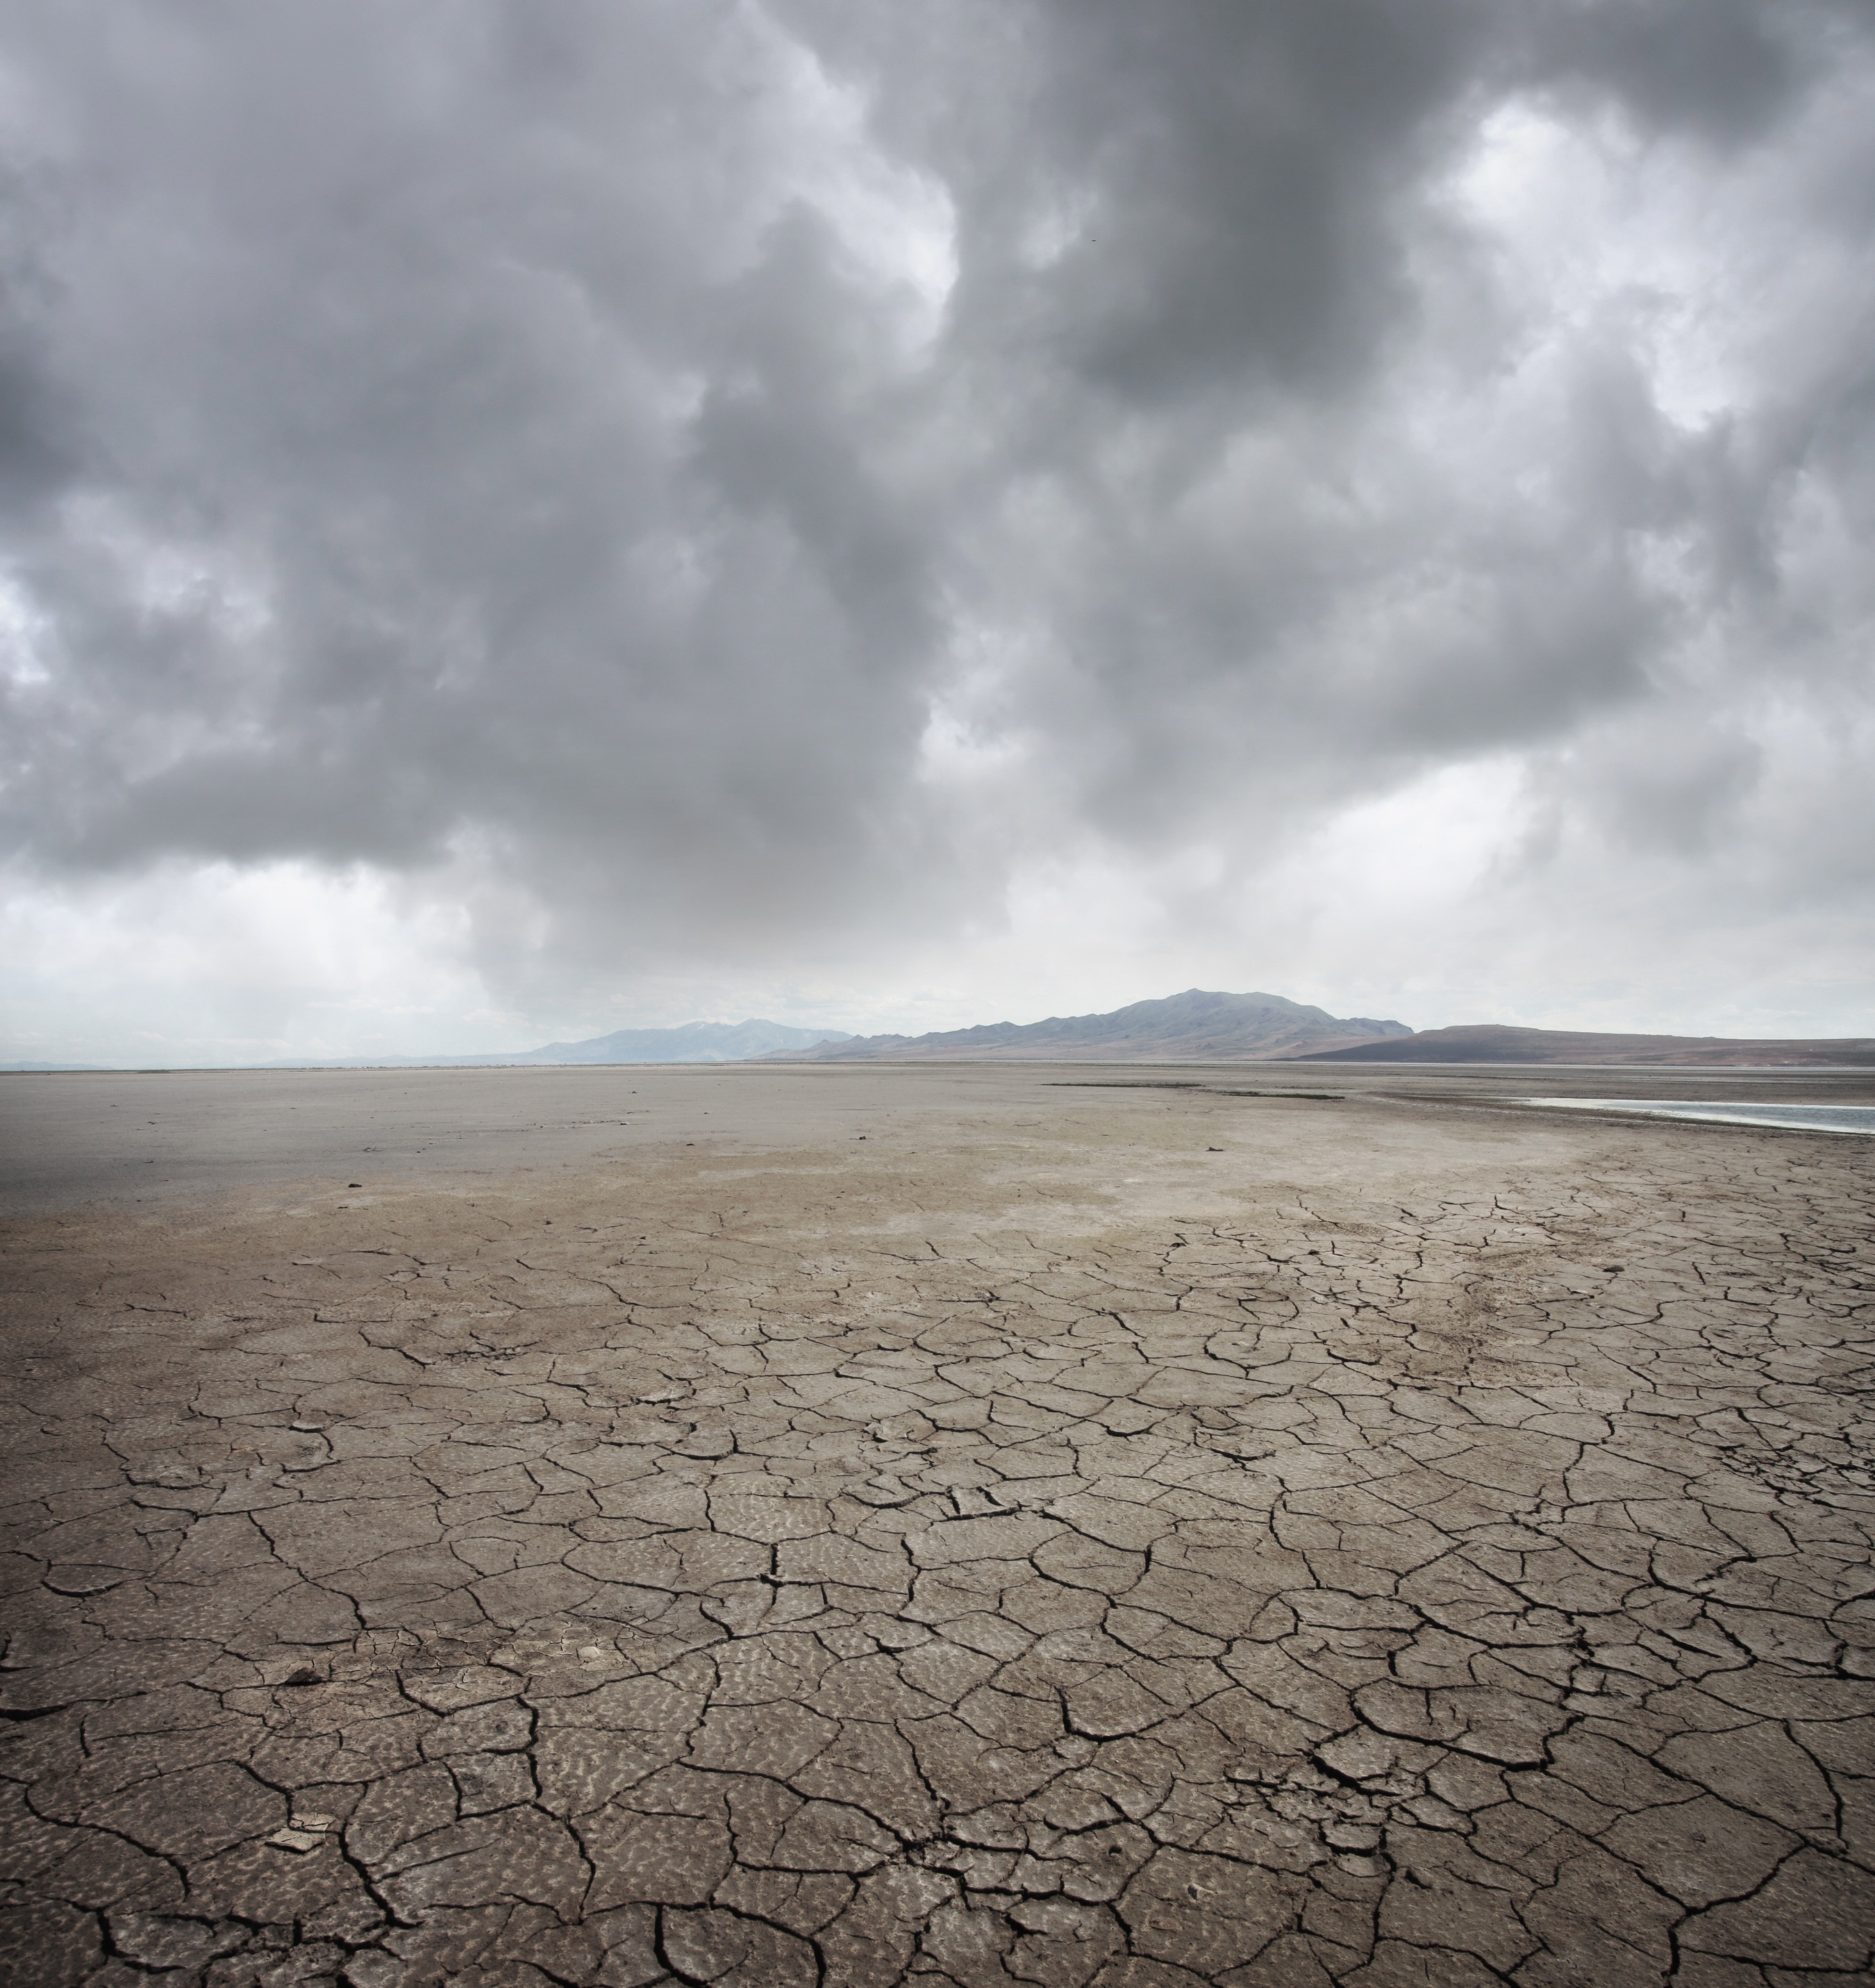
beach, landscape, sea, coast, sand, ocean, horizon, cloud, sky, ground, sunlight, shore, wave, wind, smoke, weather, soil, plain, plateau, drought, meteorological phenomenon, mudflat, atmospheric phenomenon